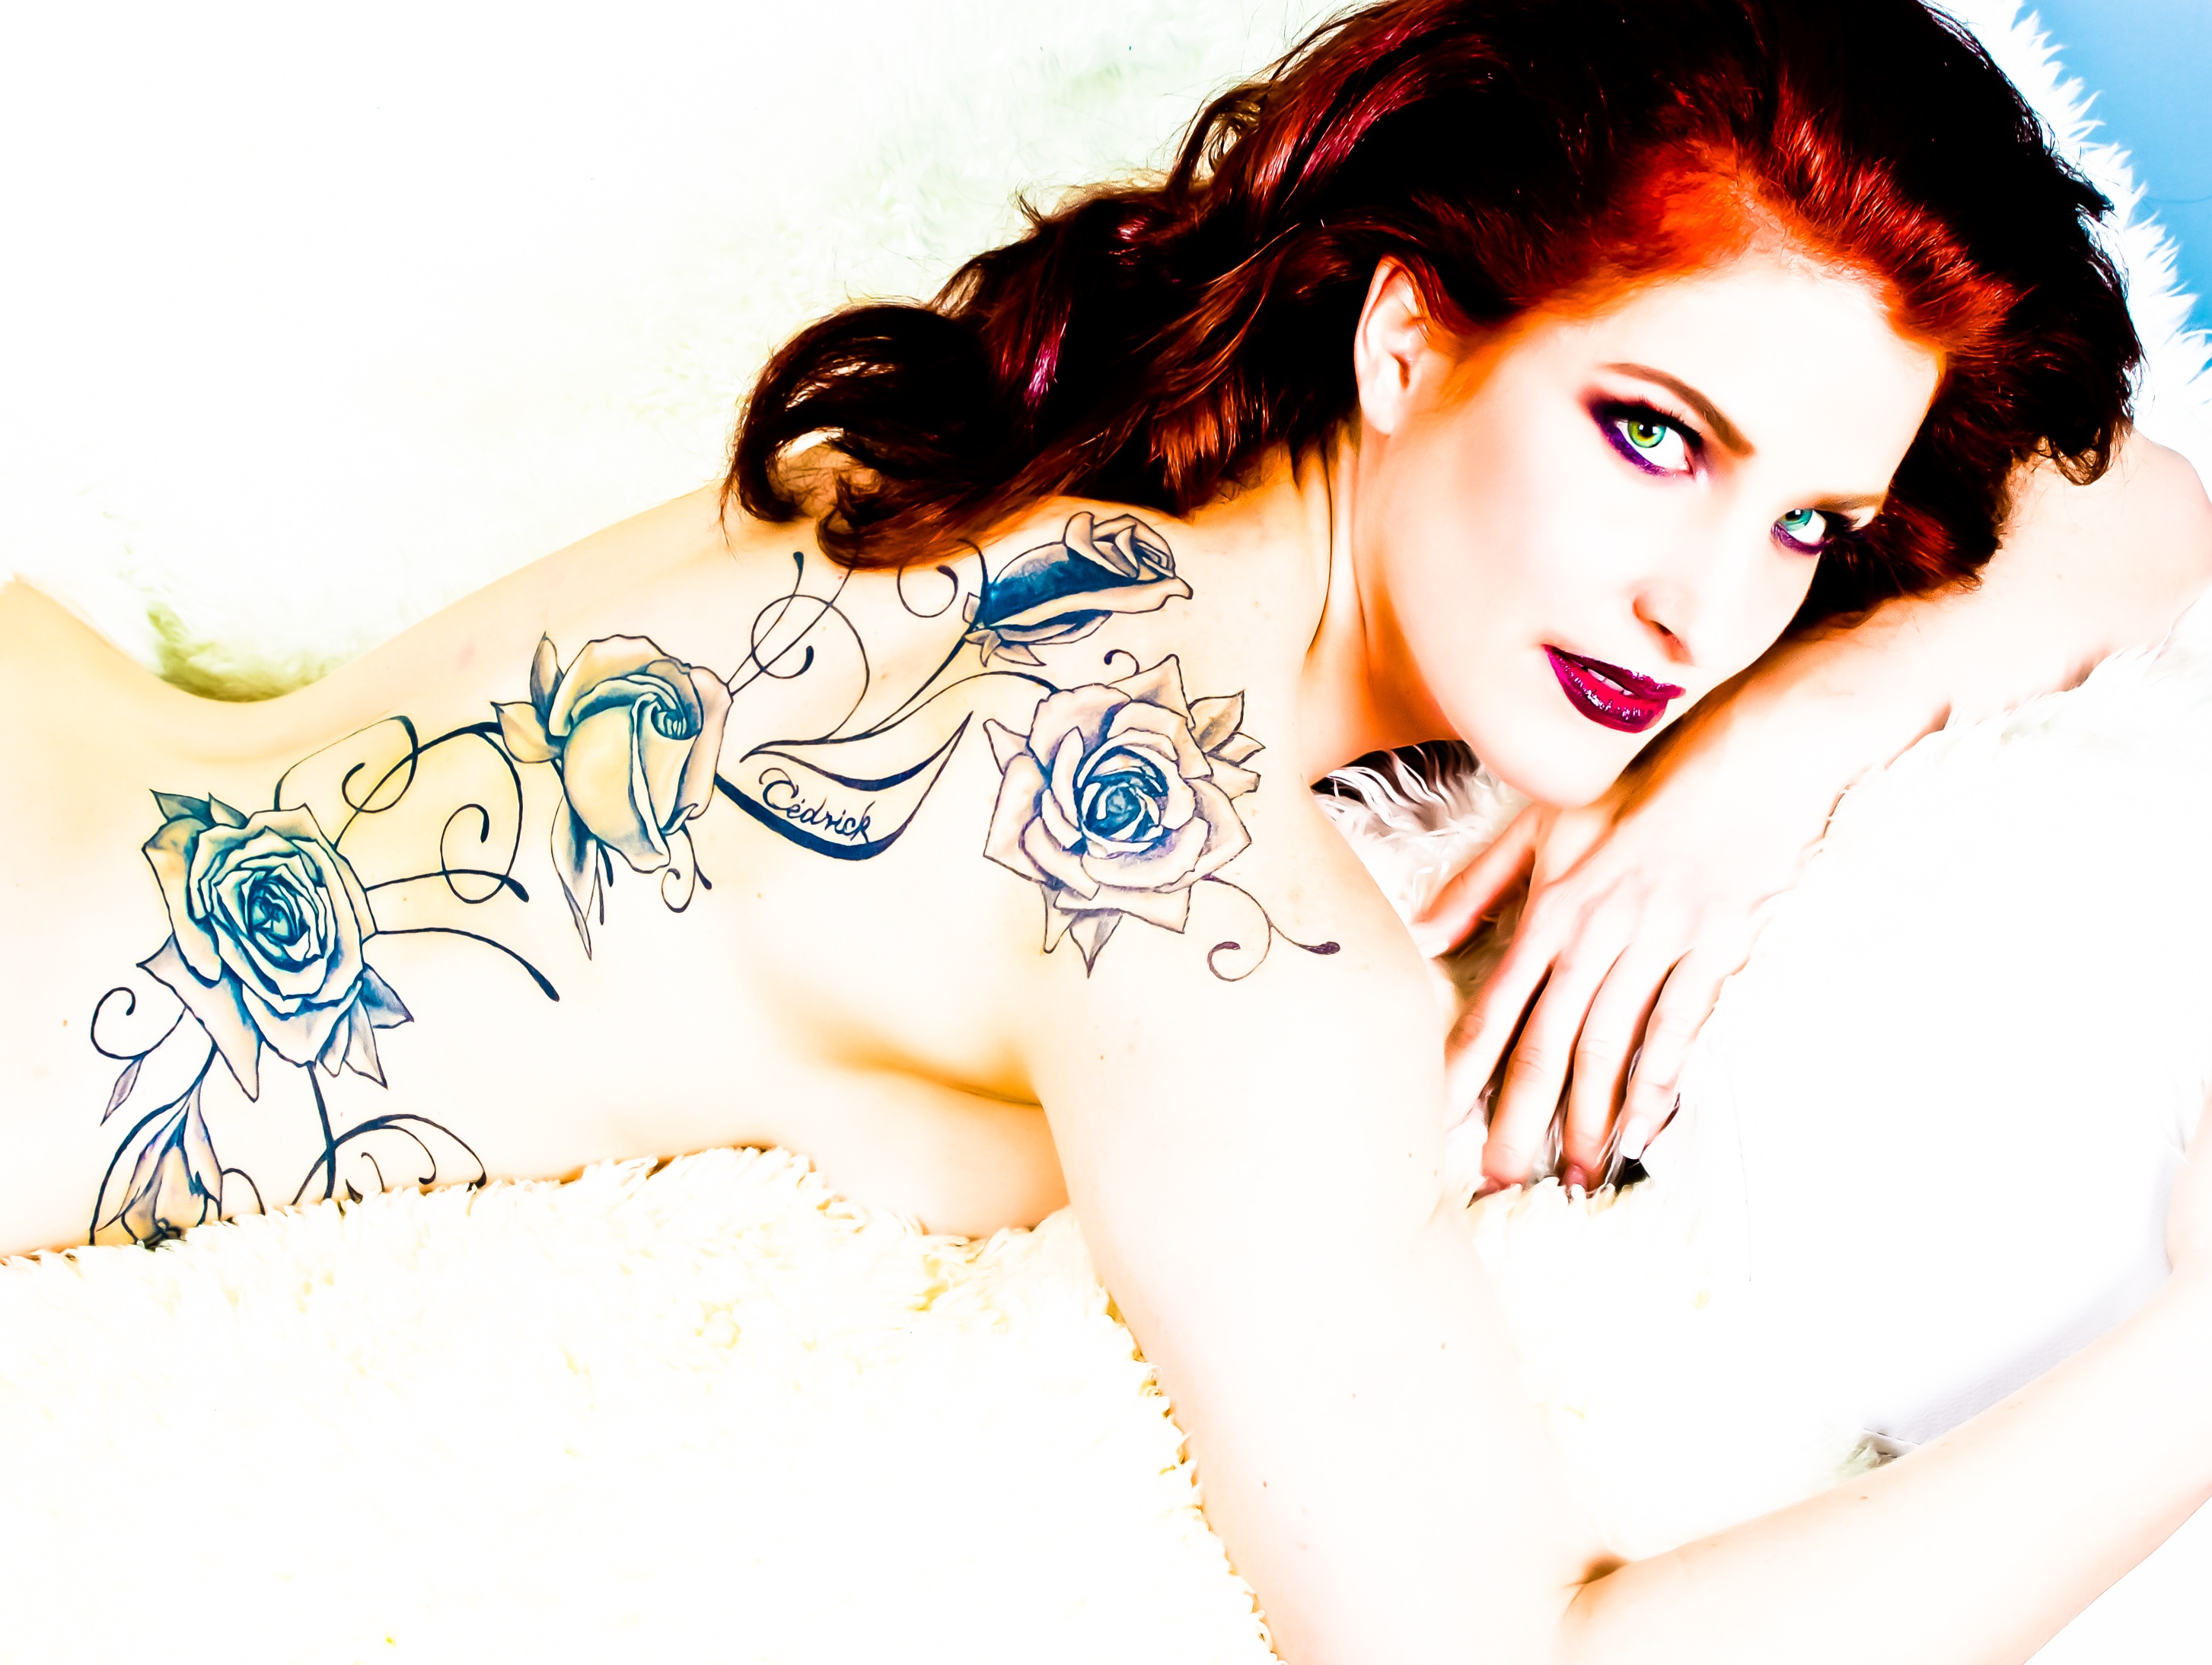
woman, portrait, romance, illustration, anime, rousse, glamour, cartoon, photo shoot, tattooed